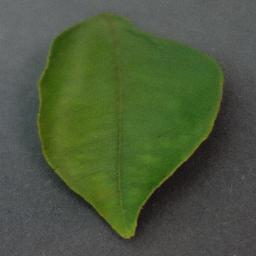
Label: Orange___Haunglongbing_(Citrus_greening)